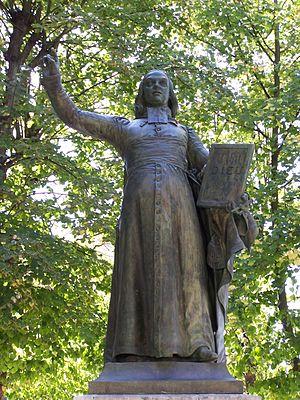
Statue de l'Abbé de l'Épée à Versailles (Yvelines, France), érigée en 1843 par Ferdinand Berthier grâce à une souscription, oeuvre de Michaud. Initialement située au carrefour des rues Royale et d'Anjou, elle a changé plusieurs fois de place et a été replacée en 2007 place de la Cathédrale Saint-Louis.)
Liste non exhaustive de personnalités liées à la ville française de Versailles.
Auguste-François Michaut, né à Paris le 29 septembre 1786 et mort à Versailles le 26 décembre 1879 est un graveur des monnaies de France et des Pays-Bas, un médailleur et un sculpteur français.
Charles-Michel de L'Épée, appelé l'abbé de L'Épée, né Charles-Michel Lespée le 24 novembre 1712 à Versailles et mort le 23 décembre 1789 à Paris, est un prêtre français, l'un des précurseurs de l'enseignement spécialisé dispensé aux sourds.